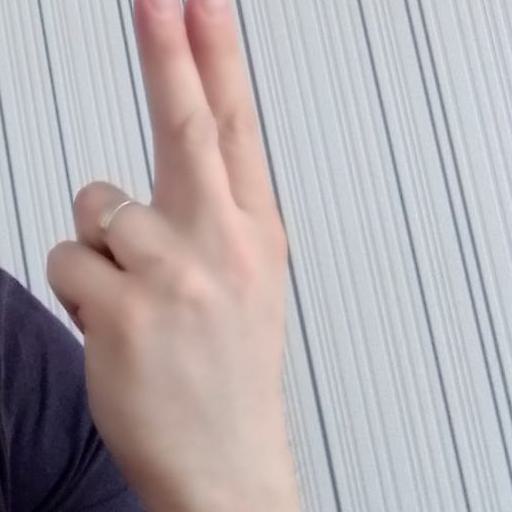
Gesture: two_up_inverted